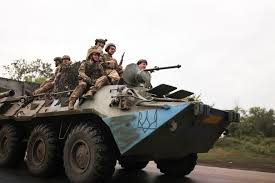
Label: BTR